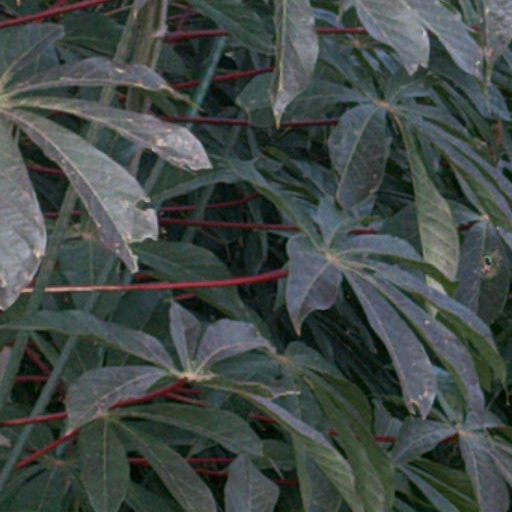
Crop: cassava